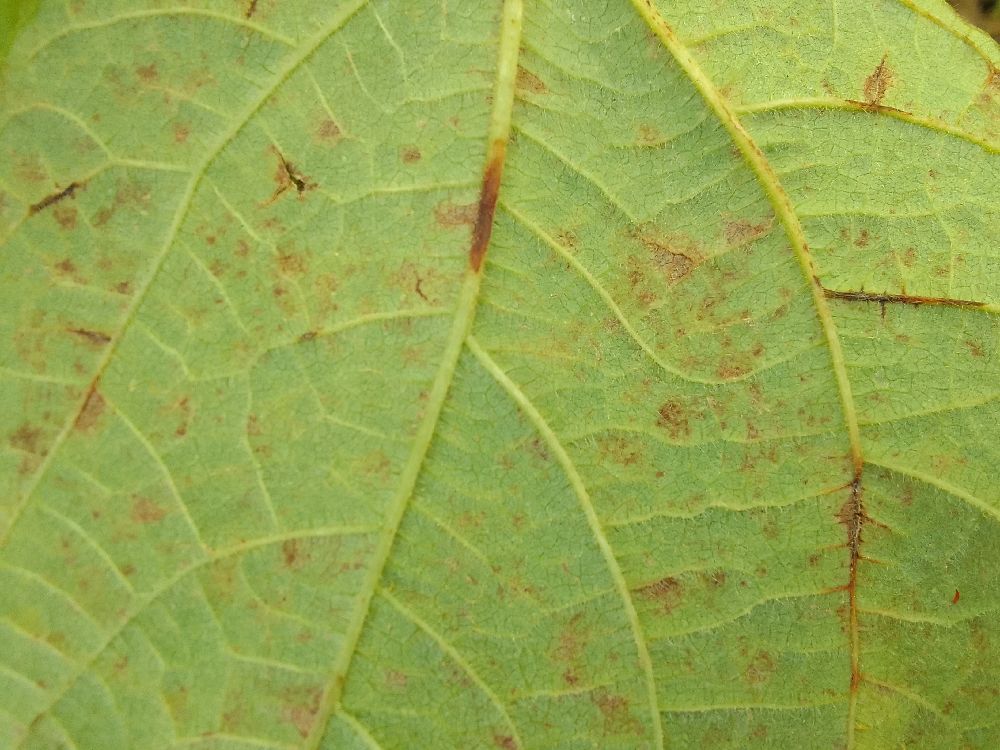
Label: anthracnose